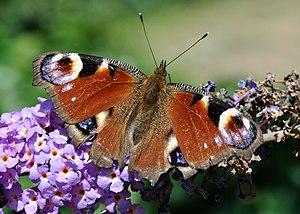
Le camouflage est une technique qui permet la dissimulation d'un animal ou d'un équipement, par une variété de méthodes dans le but de rester inaperçu. Cela comprend toutes les techniques retardant l'identification de l'objet, tel que le camouflage disruptif à haut contraste utilisé notamment sur les uniformes militaires.